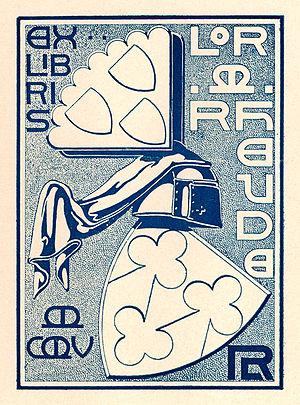
Lorenz Max Rheude, né le 17 décembre 1863 à Munich et y décédé le 1ᵉʳ mai 1939, est un peintre héraldiste, graphiste, et auteur de publications dans le domaine de l'héraldique, de nationalité bavaroise puis allemande.